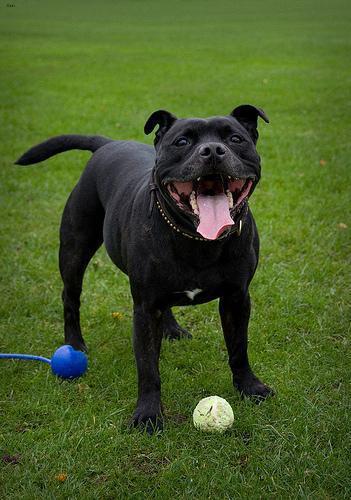
staffordshire bull terrier